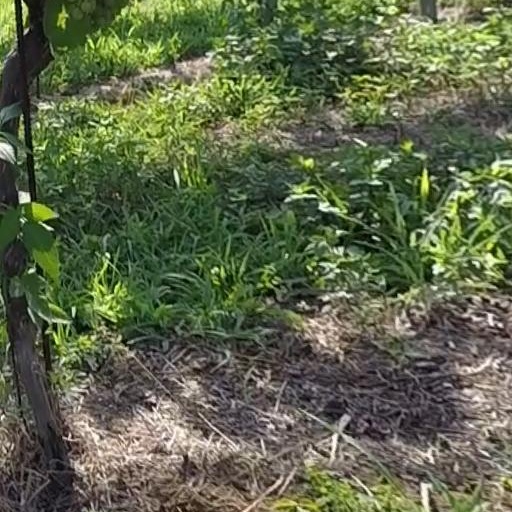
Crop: grape